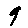
Label: 9